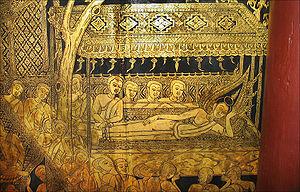
Le palais Suan Pakkad, ou Suan Pakkard est un musée de Bangkok, en Thaïlande. Il se trouve sur Sri Ayutthaya Road, au sud du Monument de la victoire. Il présente des antiquités thaïs, notamment des poteries de Ban Chiang de plus de 4 000 ans. À l'origine, le palais était la résidence du prince Chumbhotpong Paripatra et de son épouse, qui l'ont transformé en musée, ouvert en 1952. Il possède quatre maisons traditionnelles thaïs, reliées par une galerie couverte. La galerie Marsi présente des objets d'art.